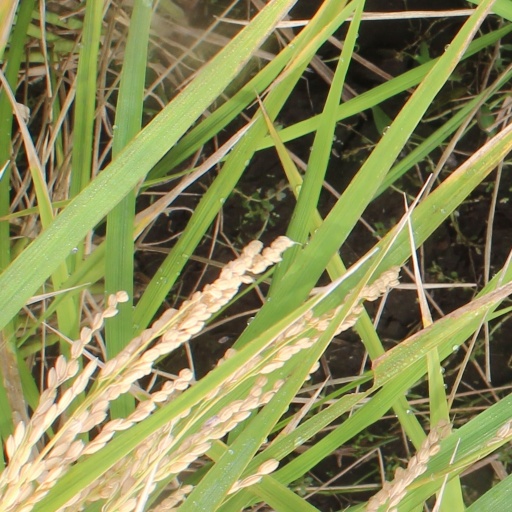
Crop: rice